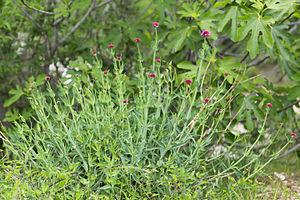
Centranthus ruber (Valériane rouge) à Saint-Martin-d'Ardèche, France.
Les centranthes sont des plantes herbacées du genre Centranthus, appartenant à la famille des Valérianacées selon la classification classique. Tous les genres de la famille des Valérianacées ont été rangés dans la famille des Caprifoliacées par la classification phylogénétique APG III. Il existe 9 espèces de centranthes, dont 8 en Europe.
Saint-Martin-d'Ardèche est une commune française située dans le département de l'Ardèche, en région Auvergne-Rhône-Alpes.